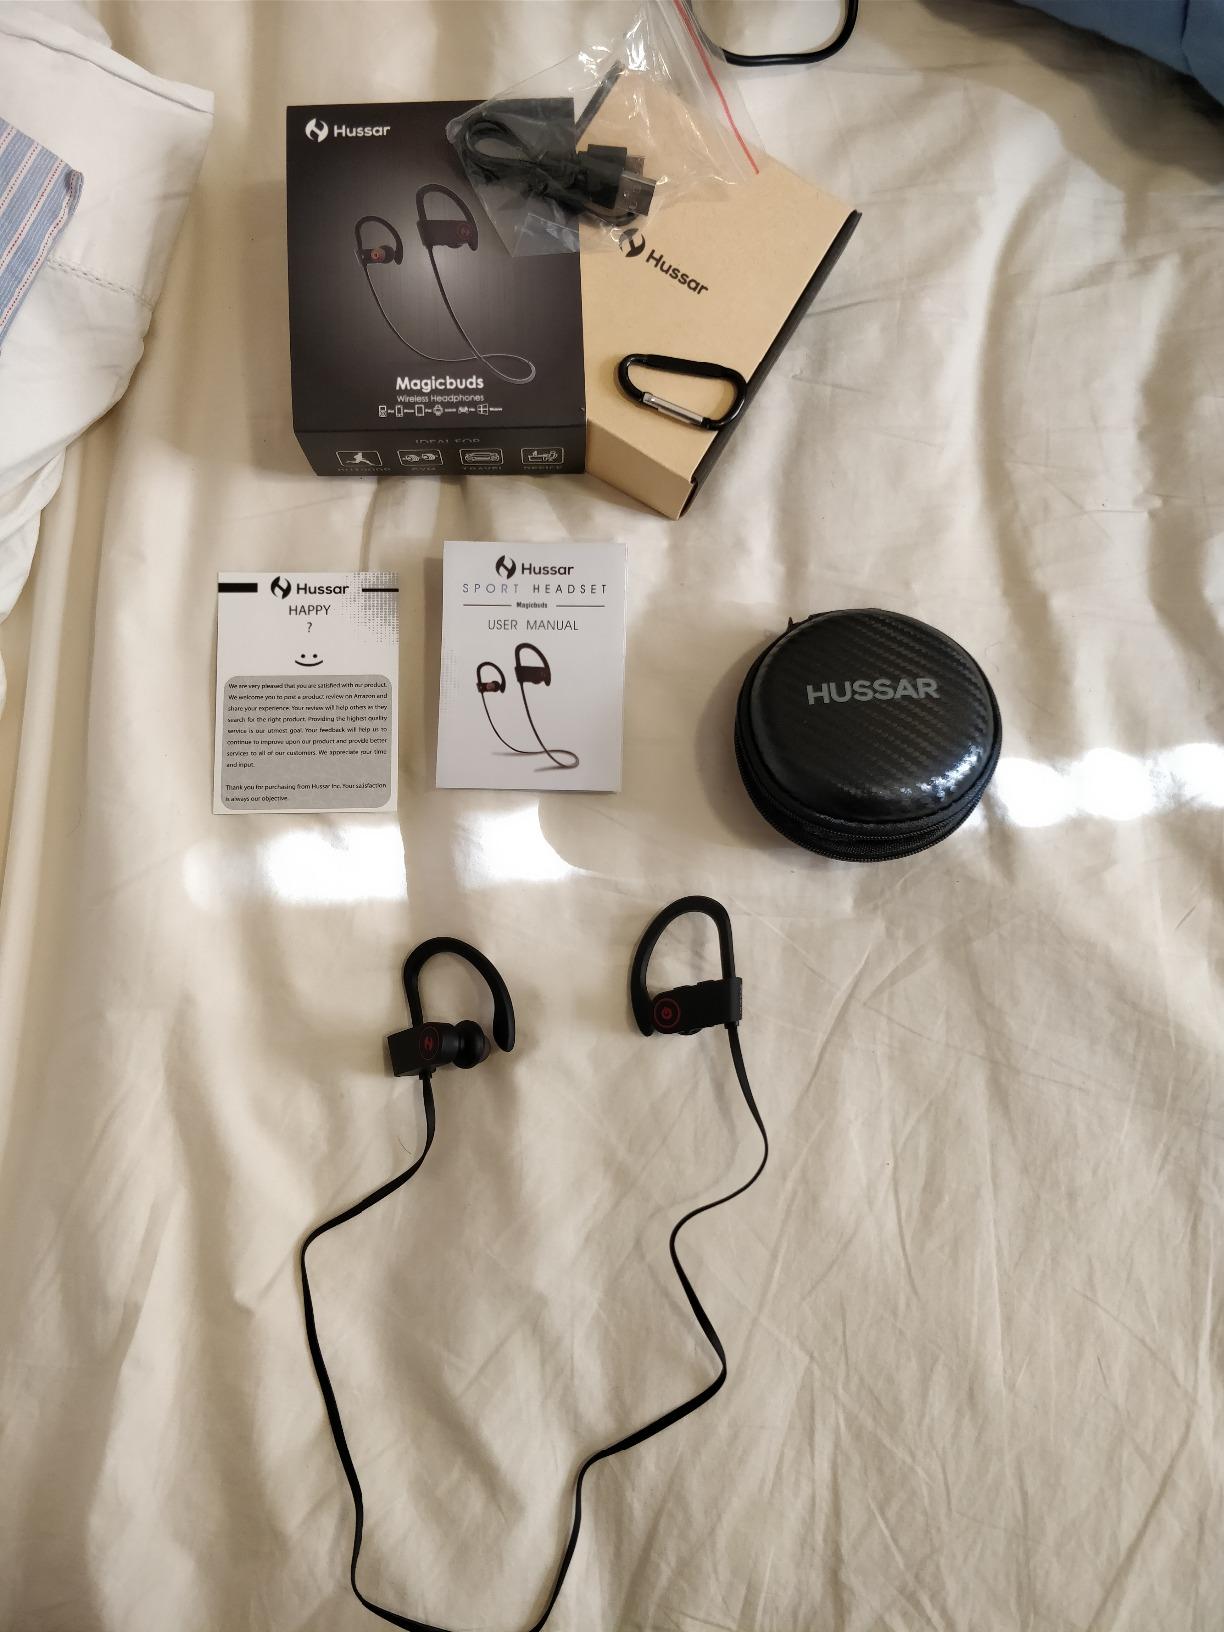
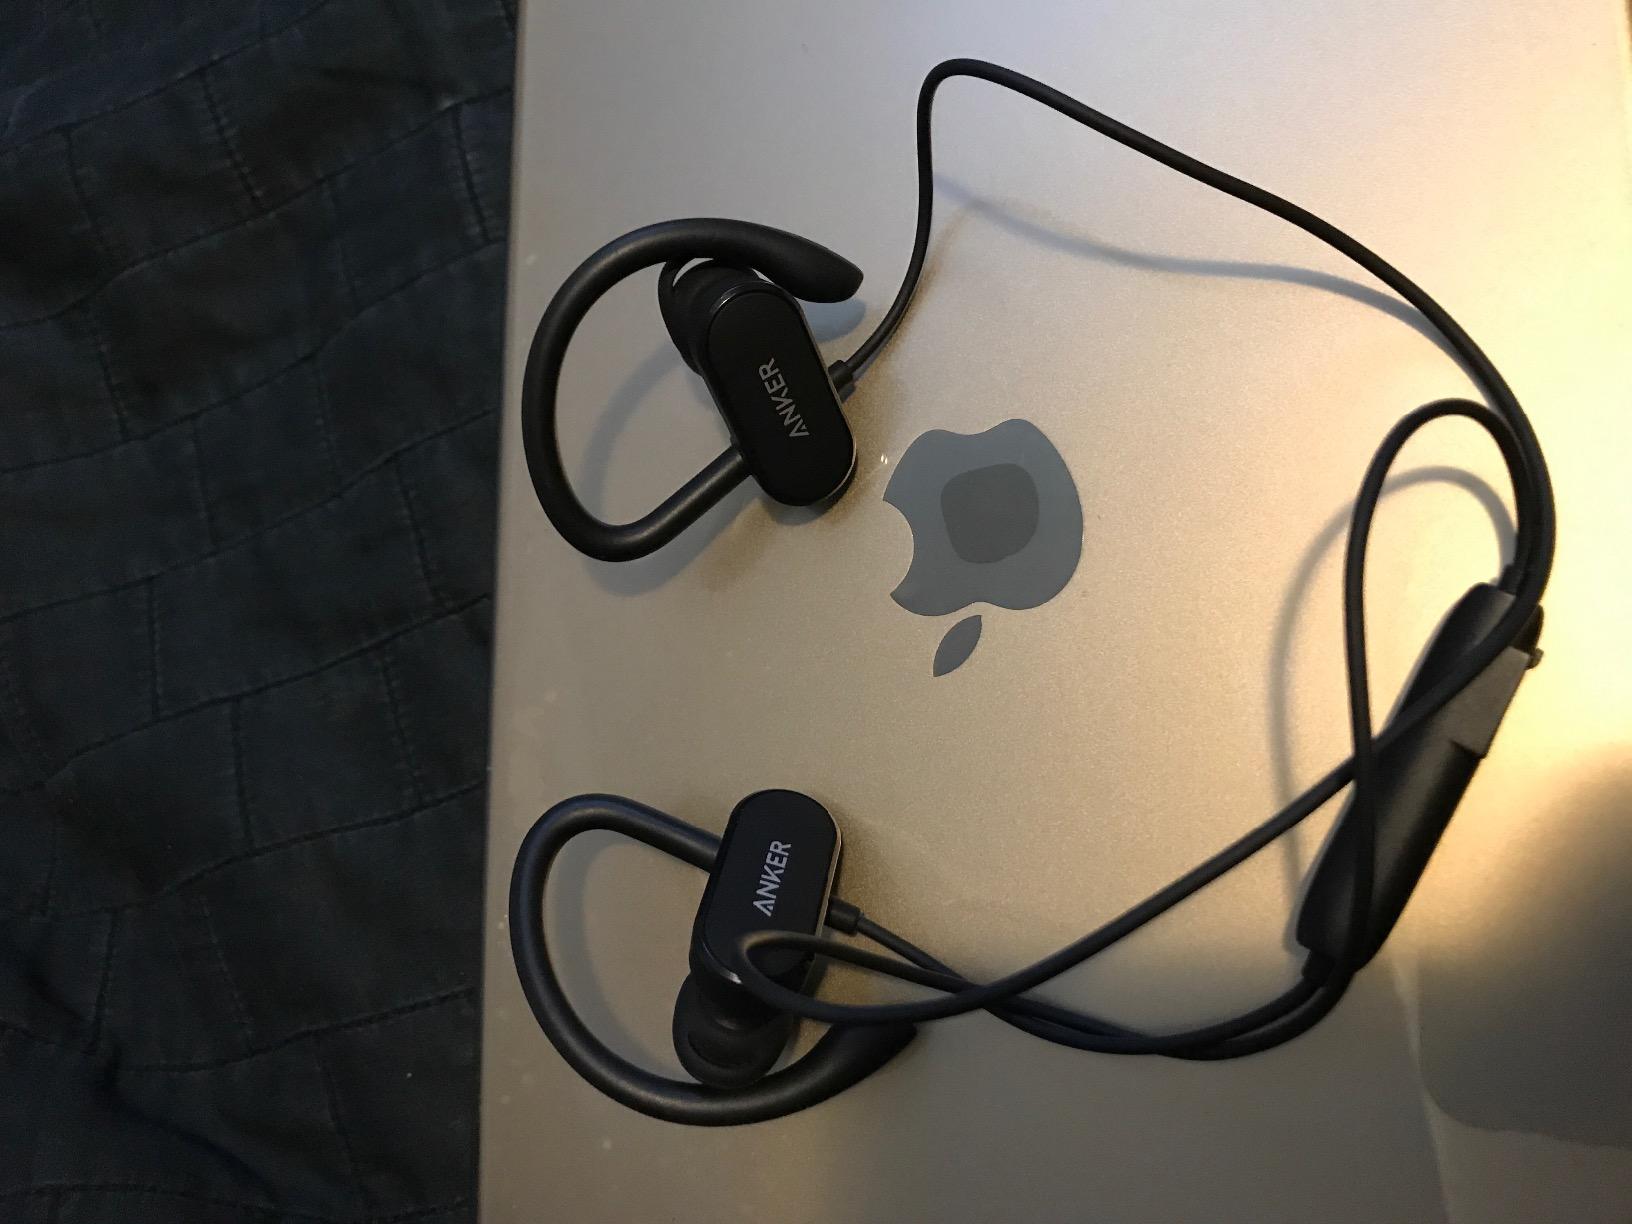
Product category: headphones
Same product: no